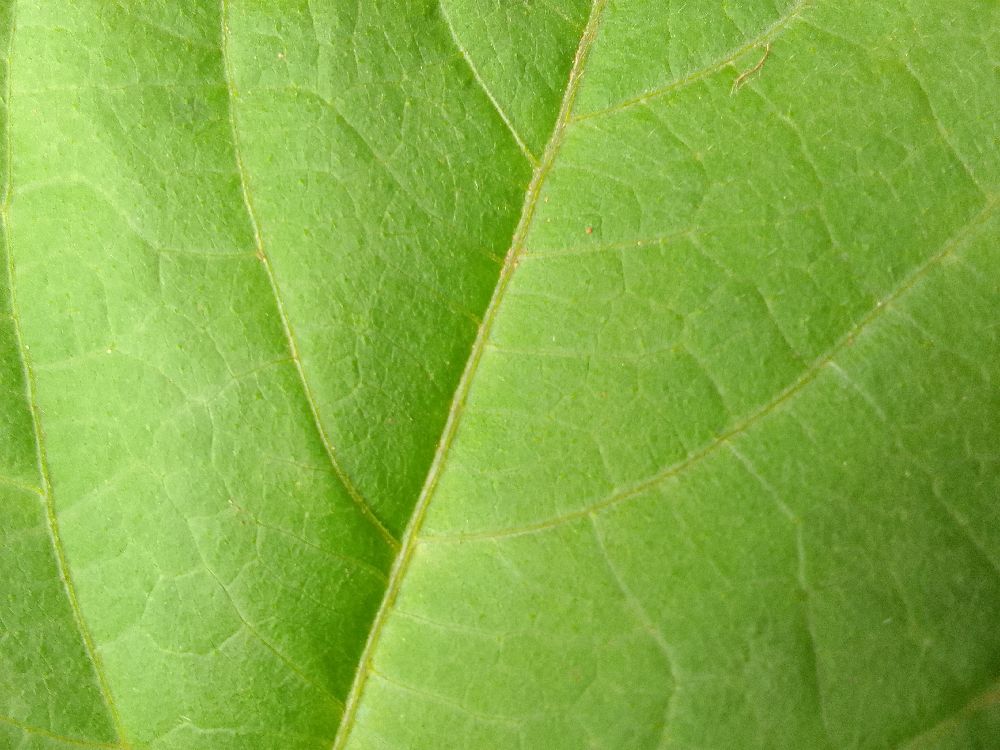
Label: healthy